Graphite

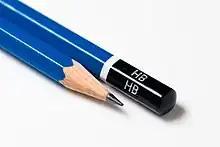
Graphite pencils

The ability to leave marks on paper and other objects gave graphite its name, given in 1789 by German mineralogist Abraham Gottlob Werner. It stems from "γράφειν ("graphein")", meaning "to write" or "draw" in Ancient Greek.